Conor Coady

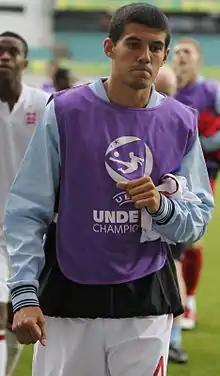
Coady training for England U19 during the 2012 UEFA European Under-19 Championship

Conor David Coady (born 25 February 1993) is an English professional footballer who plays as a centre-back or defensive midfielder for club Wrexham.